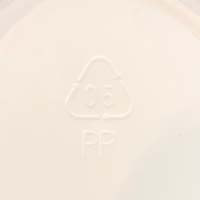
Plastic recycling code class: 5_polypropylene_PP